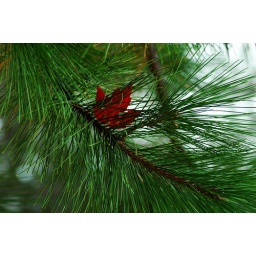
red leaf in green tree